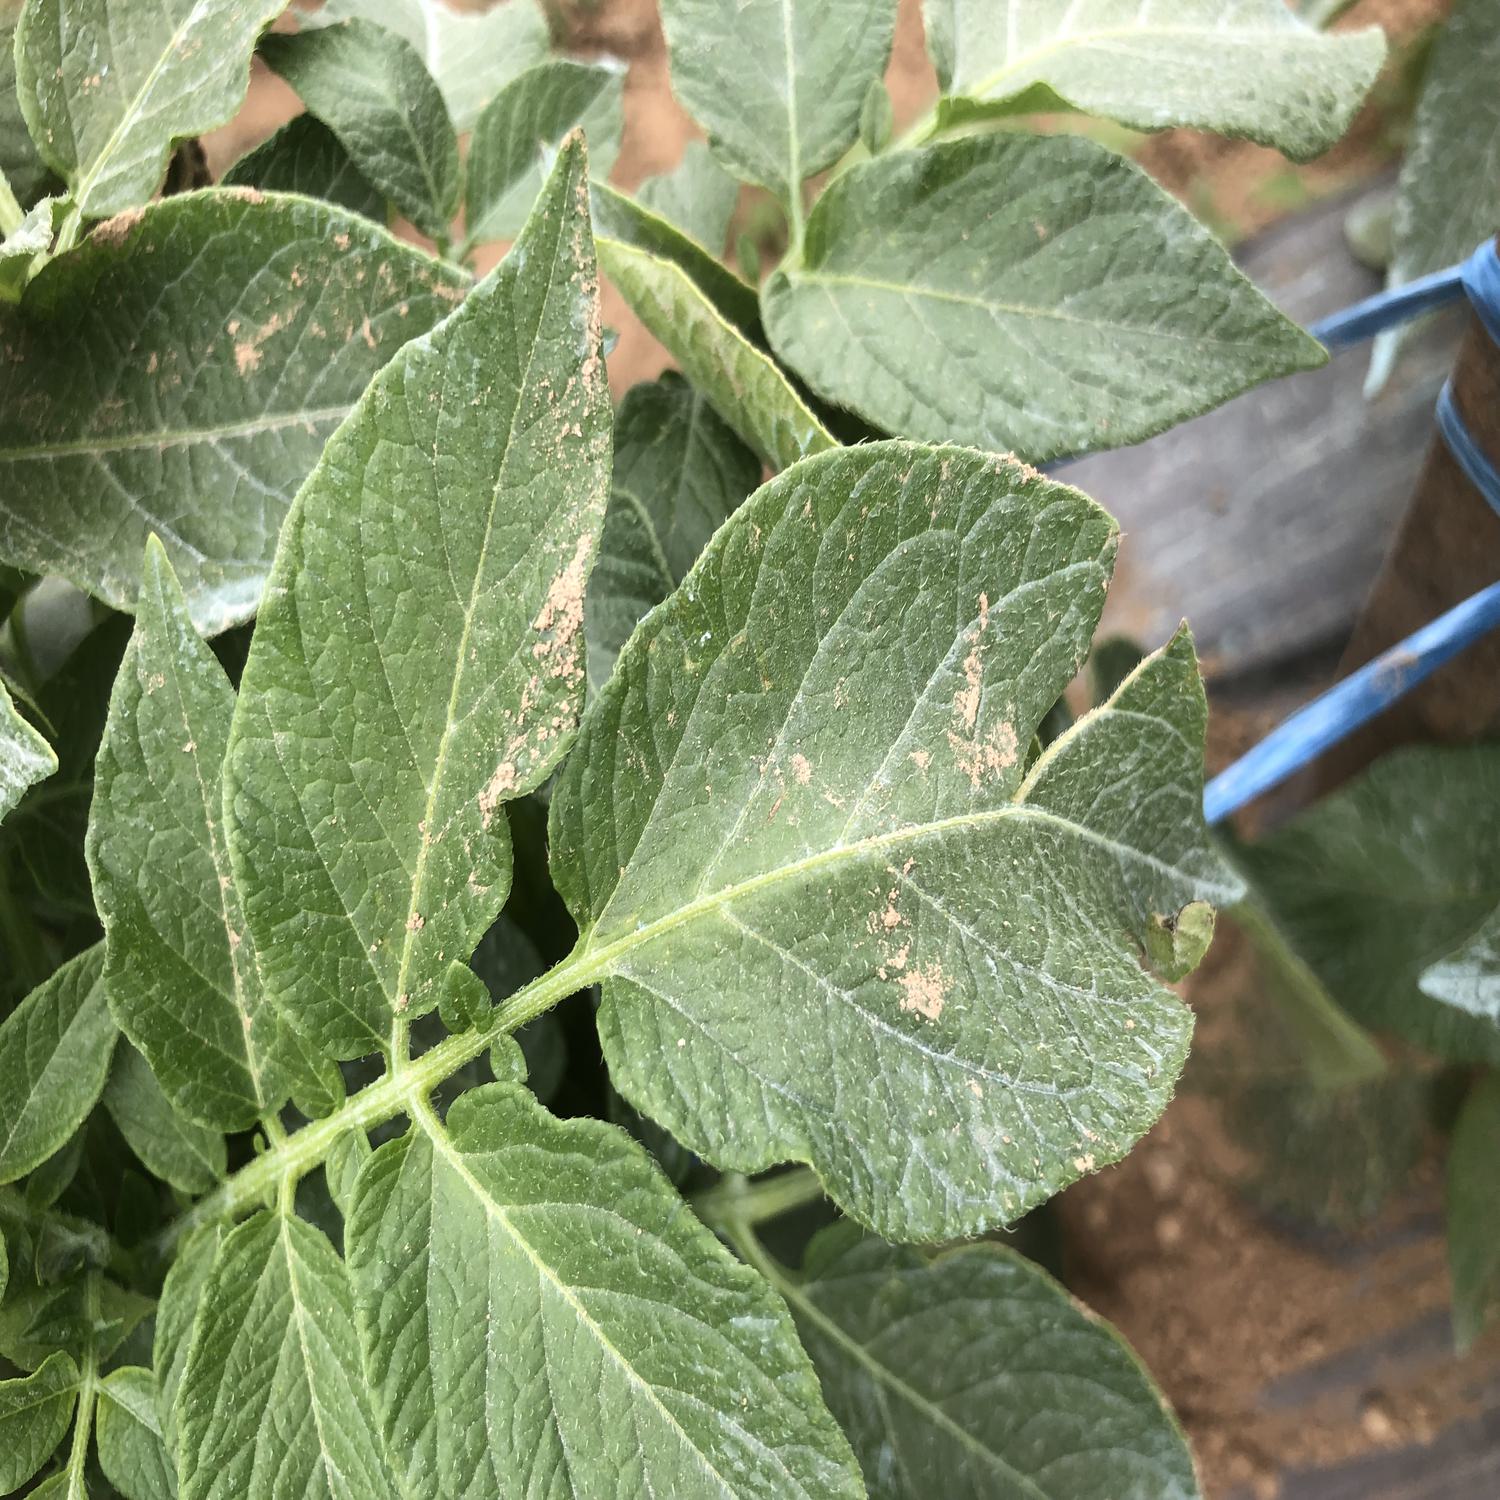
Label: Pest